April 2013 lunar eclipse

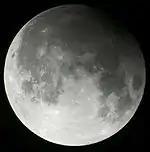
Partiality as viewed from Rabka-Zdrój, Poland, 20:10 UTC

A partial lunar eclipse occurred at the Moon's ascending node of orbit on Thursday, April 25, 2013, with an umbral magnitude of 0.0160. A lunar eclipse occurs when the Moon moves into the Earth's shadow, causing the Moon to be darkened. A partial lunar eclipse occurs when one part of the Moon is in the Earth's umbra, while the other part is in the Earth's penumbra. Unlike a solar eclipse, which can only be viewed from a relatively small area of the world, a lunar eclipse may be viewed from anywhere on the night side of Earth. Occurring about 1.8 days before perigee (on April 27, 2013, at 15:50 UTC), the Moon's apparent diameter was larger.